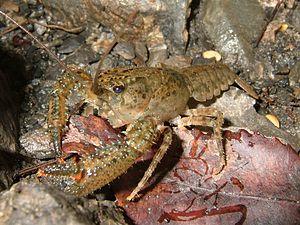
Les Parastacidae constituent une famille de crustacés décapodes.